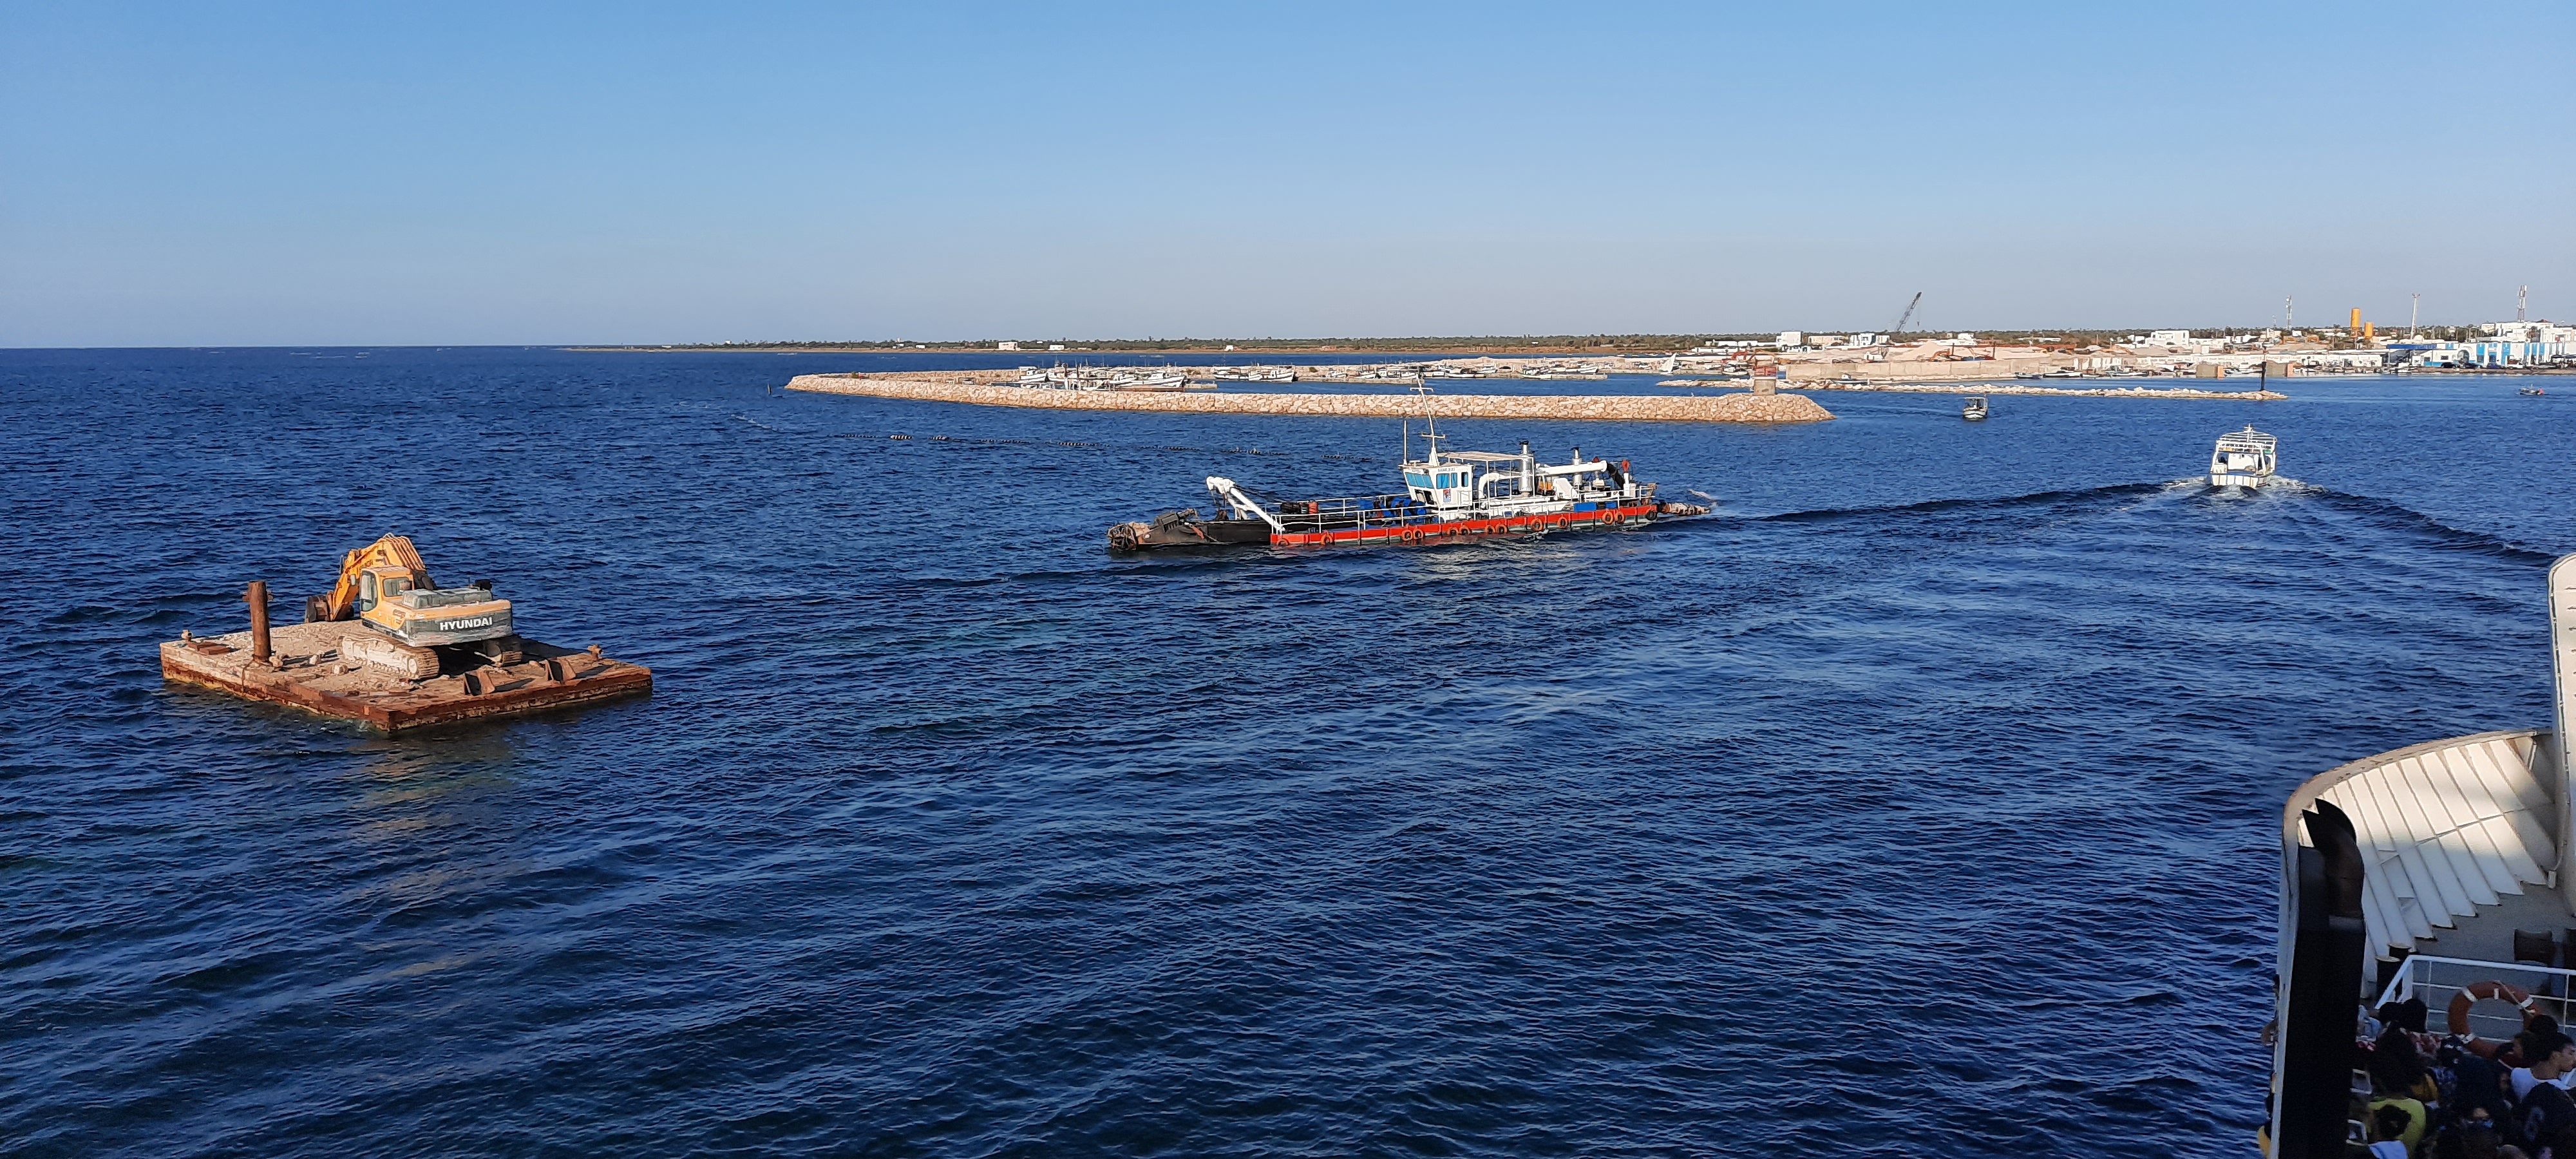
beach, landscape, sea, coast, water, nature, sand, ocean, horizon, cloud, sky, sunrise, sunset, bridge, morning, wave, dawn, pier, summer, vacation, travel, dusk, idyllic, evening, reflection, holiday, bay, blue, jetty, leisure, relaxation, wooden, destinations, watercraft, waterway, boat, naval architecture, tank ship, channel, ship, cargo ship, oil tanker, breakwater, water transportation, boats and boating equipment and supplies, bulk carrier, sound, inlet, ore bulk oil carrier